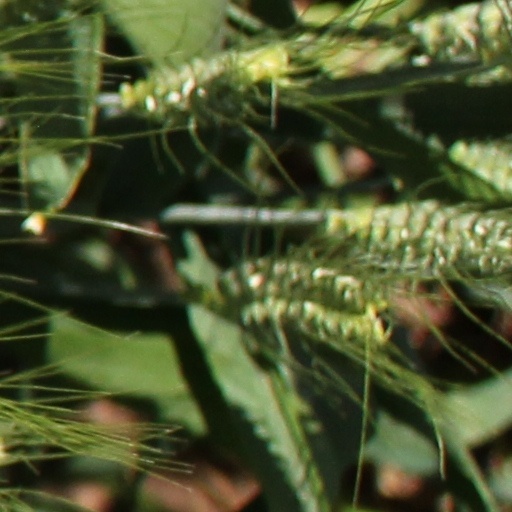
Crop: wheat